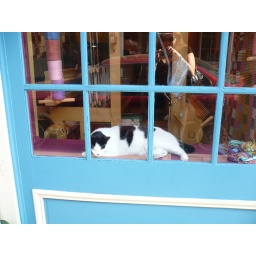
cute little kitty in the window